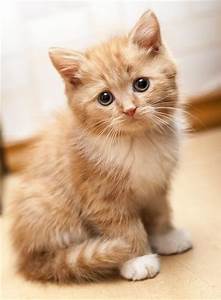
Label: gatto